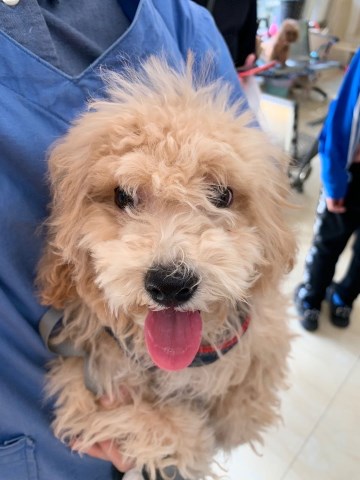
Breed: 2925-n000114-toy_poodle